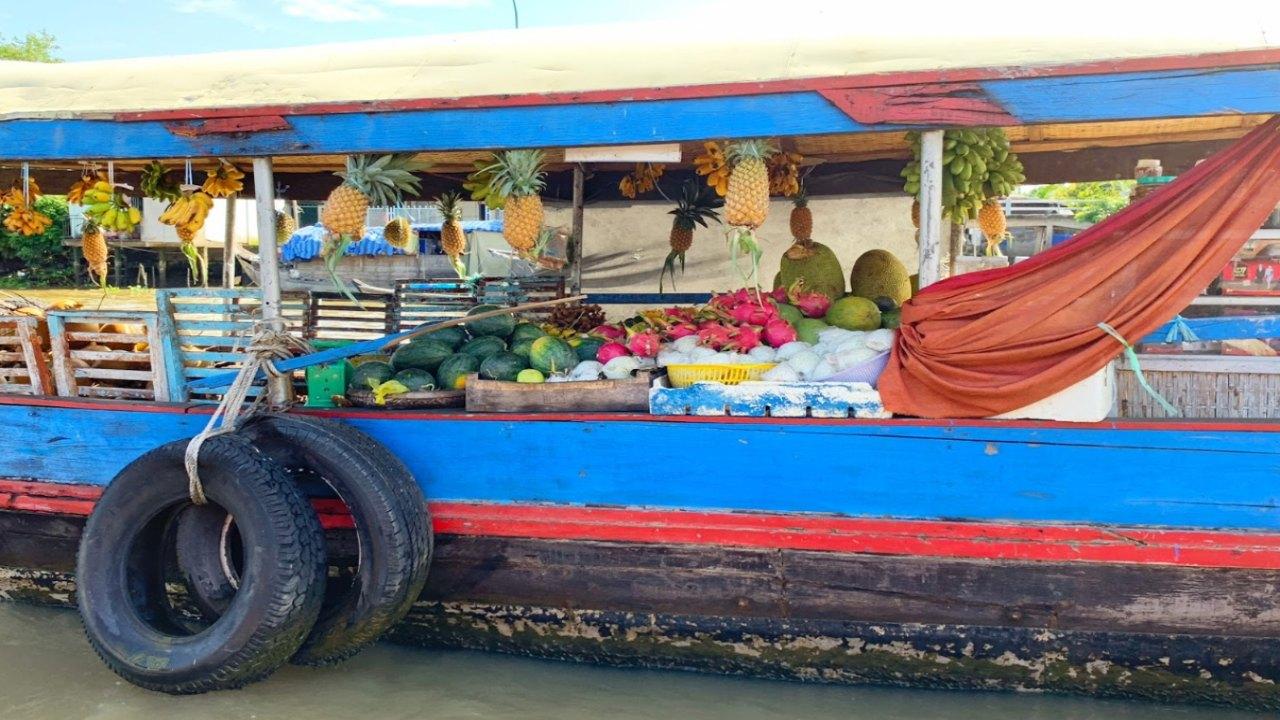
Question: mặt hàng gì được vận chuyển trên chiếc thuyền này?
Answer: các loại trái cây